Frank L. Chenoweth House

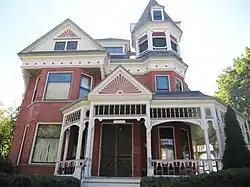
Frank L. Chenoweth House

The Frank L. Chenoweth House is a historic house at 2004 10th Street in Monroe, Wisconsin.